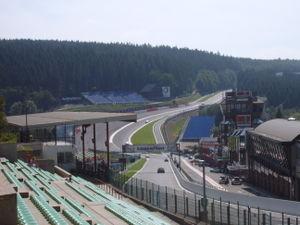
Test Drive: Ferrari Racing Legends est un jeu de course automobile développé par Slightly Mad Studios et édité par Rombax Games. Le titre devrait être publié pour la célébration des 65 ans du premier modèle de Ferrari construit: la Ferrari 125 S.
Le circuit de Spa-Francorchamps est un circuit automobile situé à proximité de Francorchamps dans la province de Liège, en Belgique. Il accueille chaque année le Grand Prix de Belgique de Formule 1 et la course d'endurance des 24 Heures de Spa, ainsi que d'autres courses nationales et internationales.
Le Raidillon de l'Eau Rouge est l'enchaînement le plus célèbre du circuit de Spa-Francorchamps, en Belgique. Le virage, qui fut construit en 1939, doit son nom à l'Eau Rouge, une rivière chargée d'eaux ferrugineuses qui traverse le circuit.
BESIX Group SA est un groupe de construction basé à Bruxelles. Actif depuis 1909, BESIX est présent en Europe, au Moyen-Orient, en Océanie, en Afrique, en Amérique du Nord et en Asie.
Spa est une ville francophone de Belgique située dans la province de Liège en Région wallonne. Elle est connue pour ses eaux thermales.